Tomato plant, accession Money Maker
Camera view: tilt-top (135 deg); turntable rotation: 180 degrees
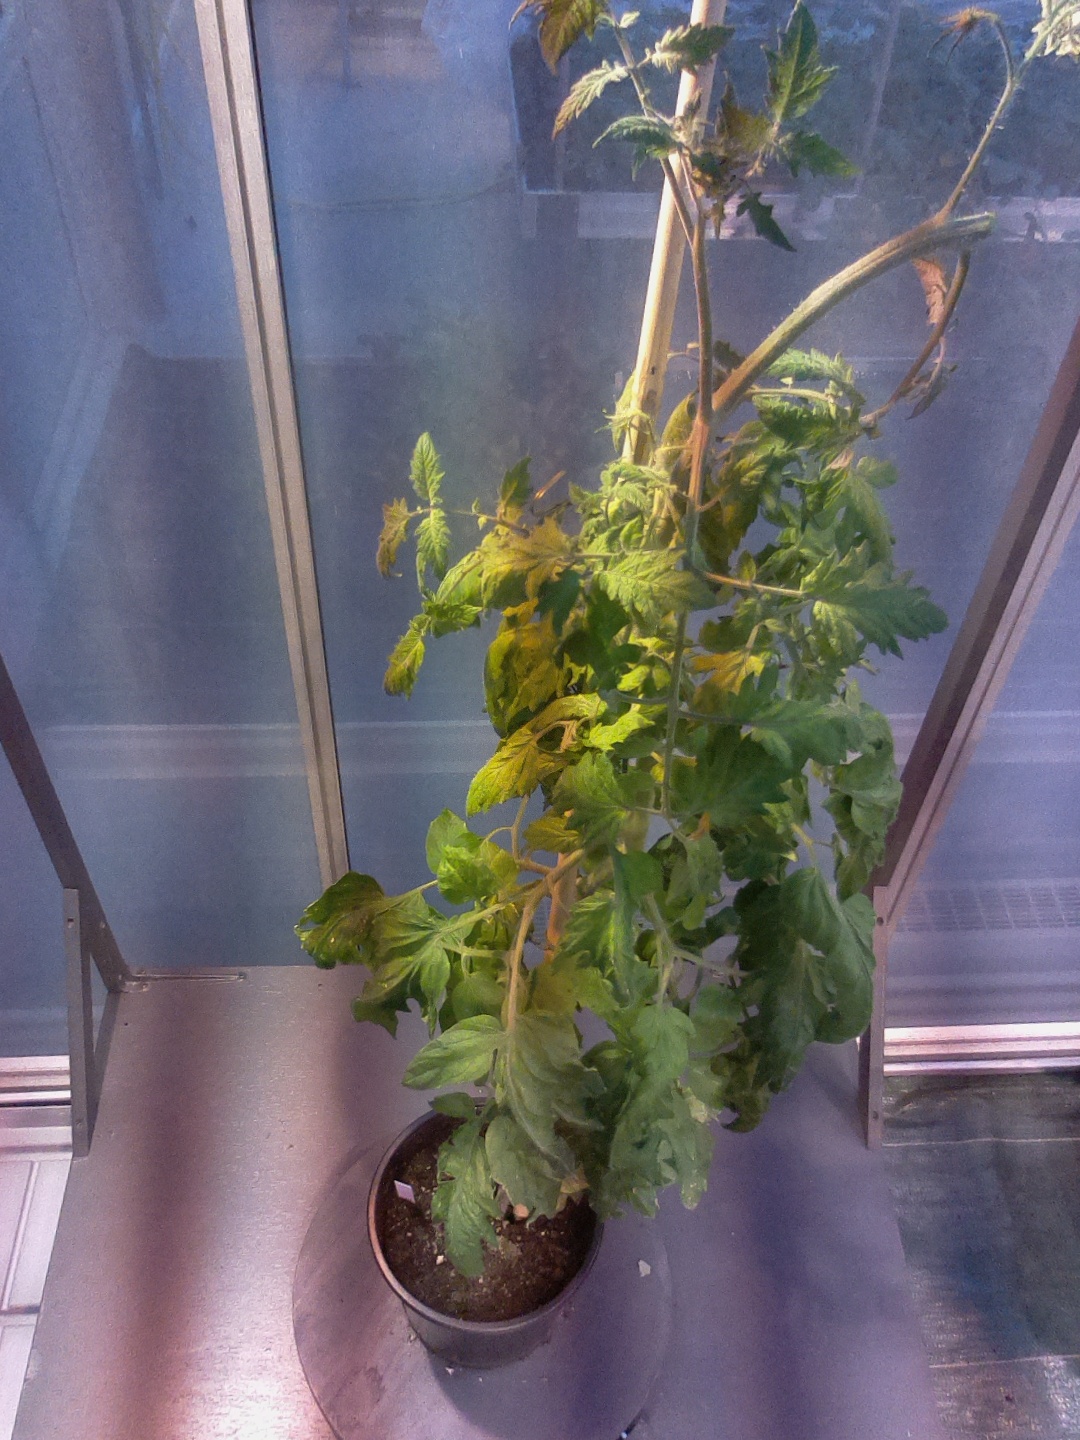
BBCH growth stage 74: 40%-50% of final fruit size